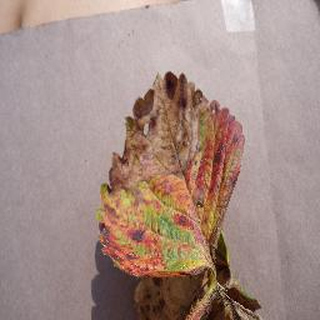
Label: strawberry_leaf_scorch